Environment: real
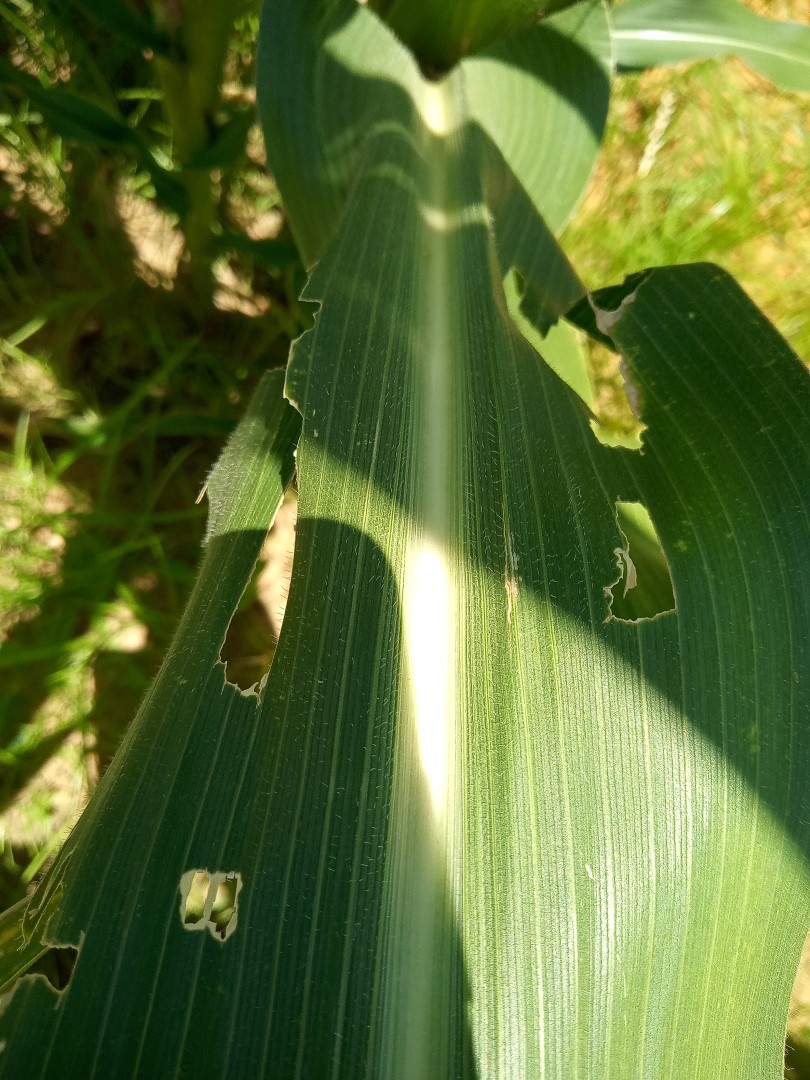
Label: fall_armyworm